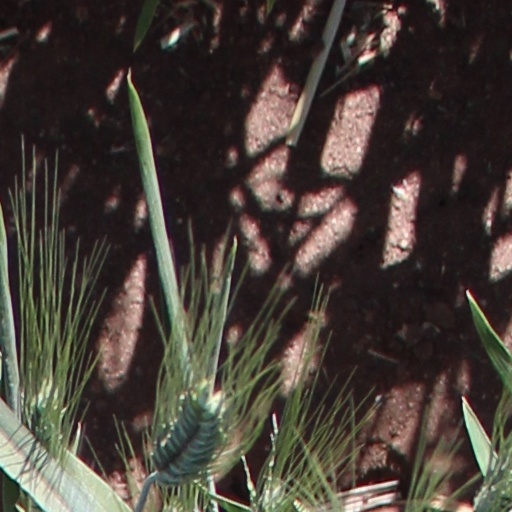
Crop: wheat